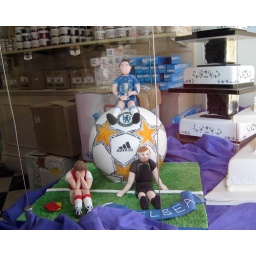
This cake was in the window of Jane Asher's cake shop.